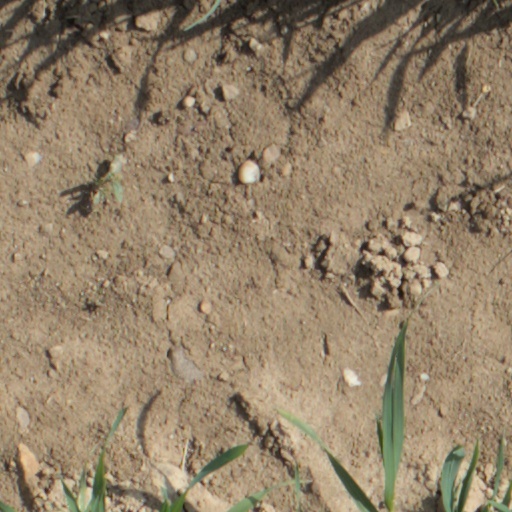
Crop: wheat